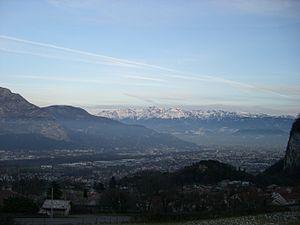
La commune de Sassenage - Vue de la Route du Pont Charvet.